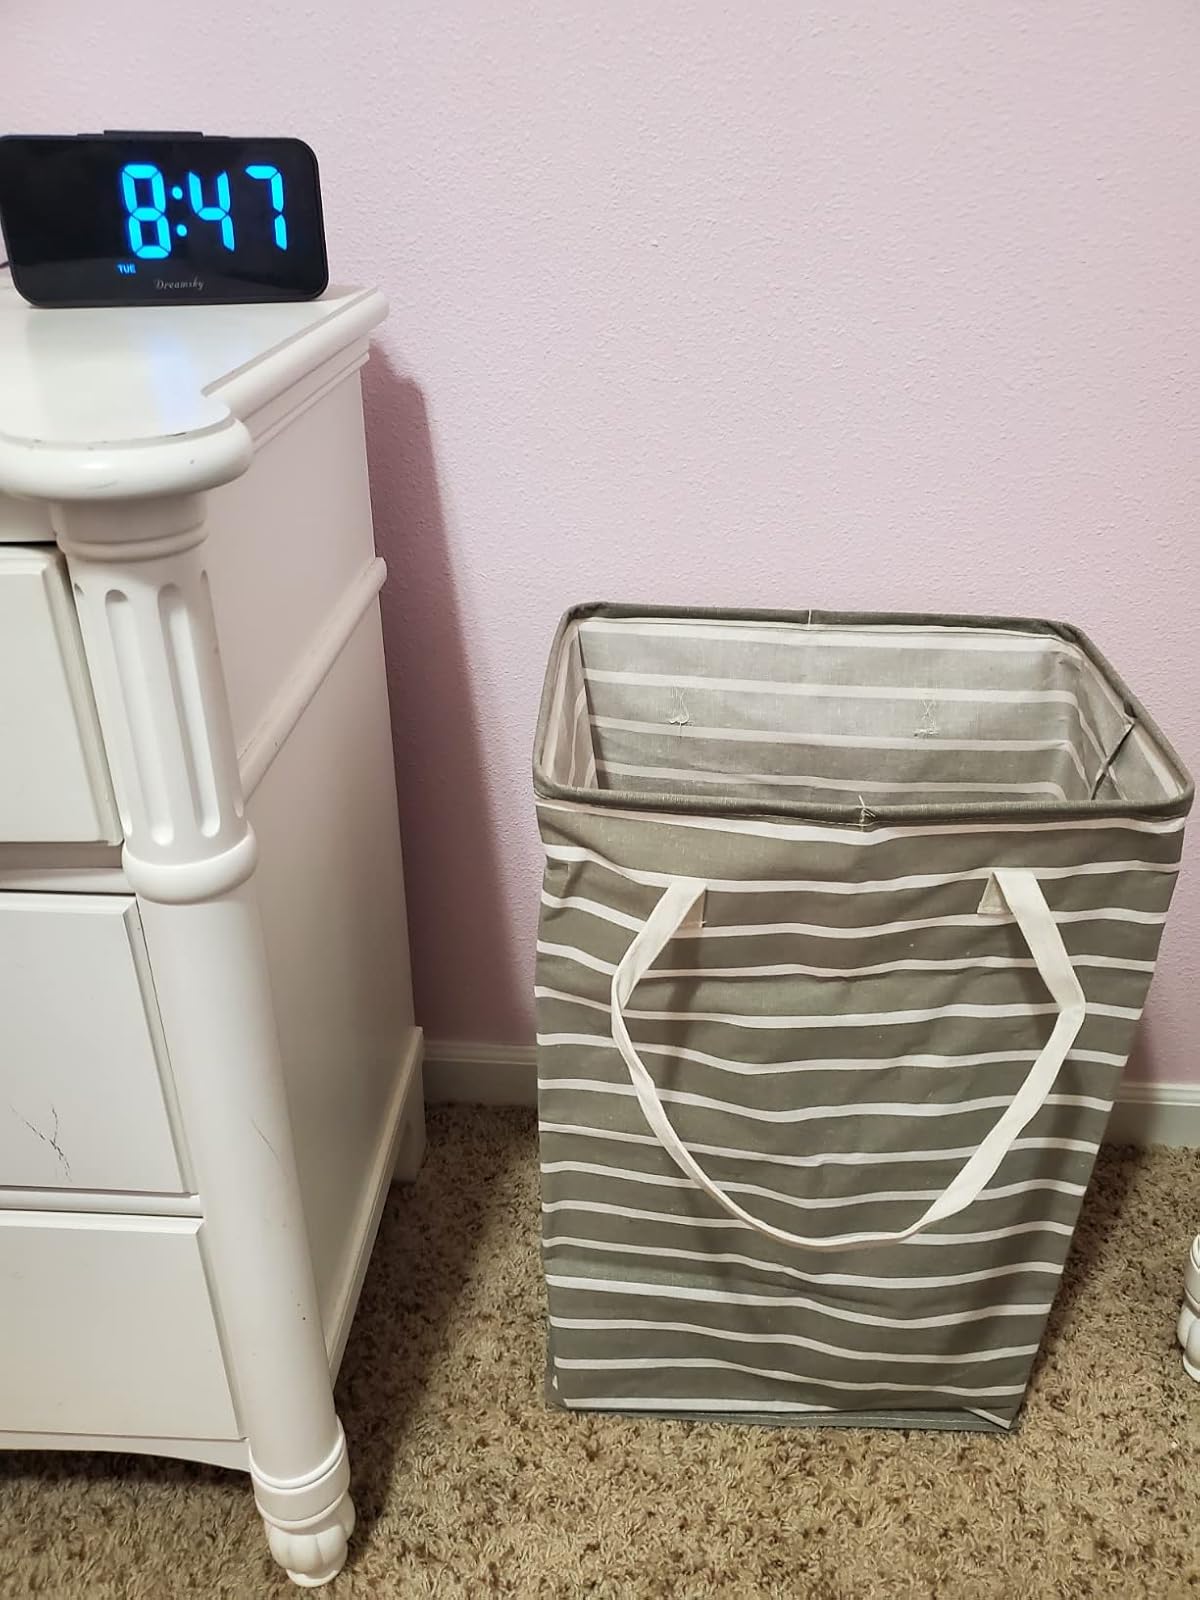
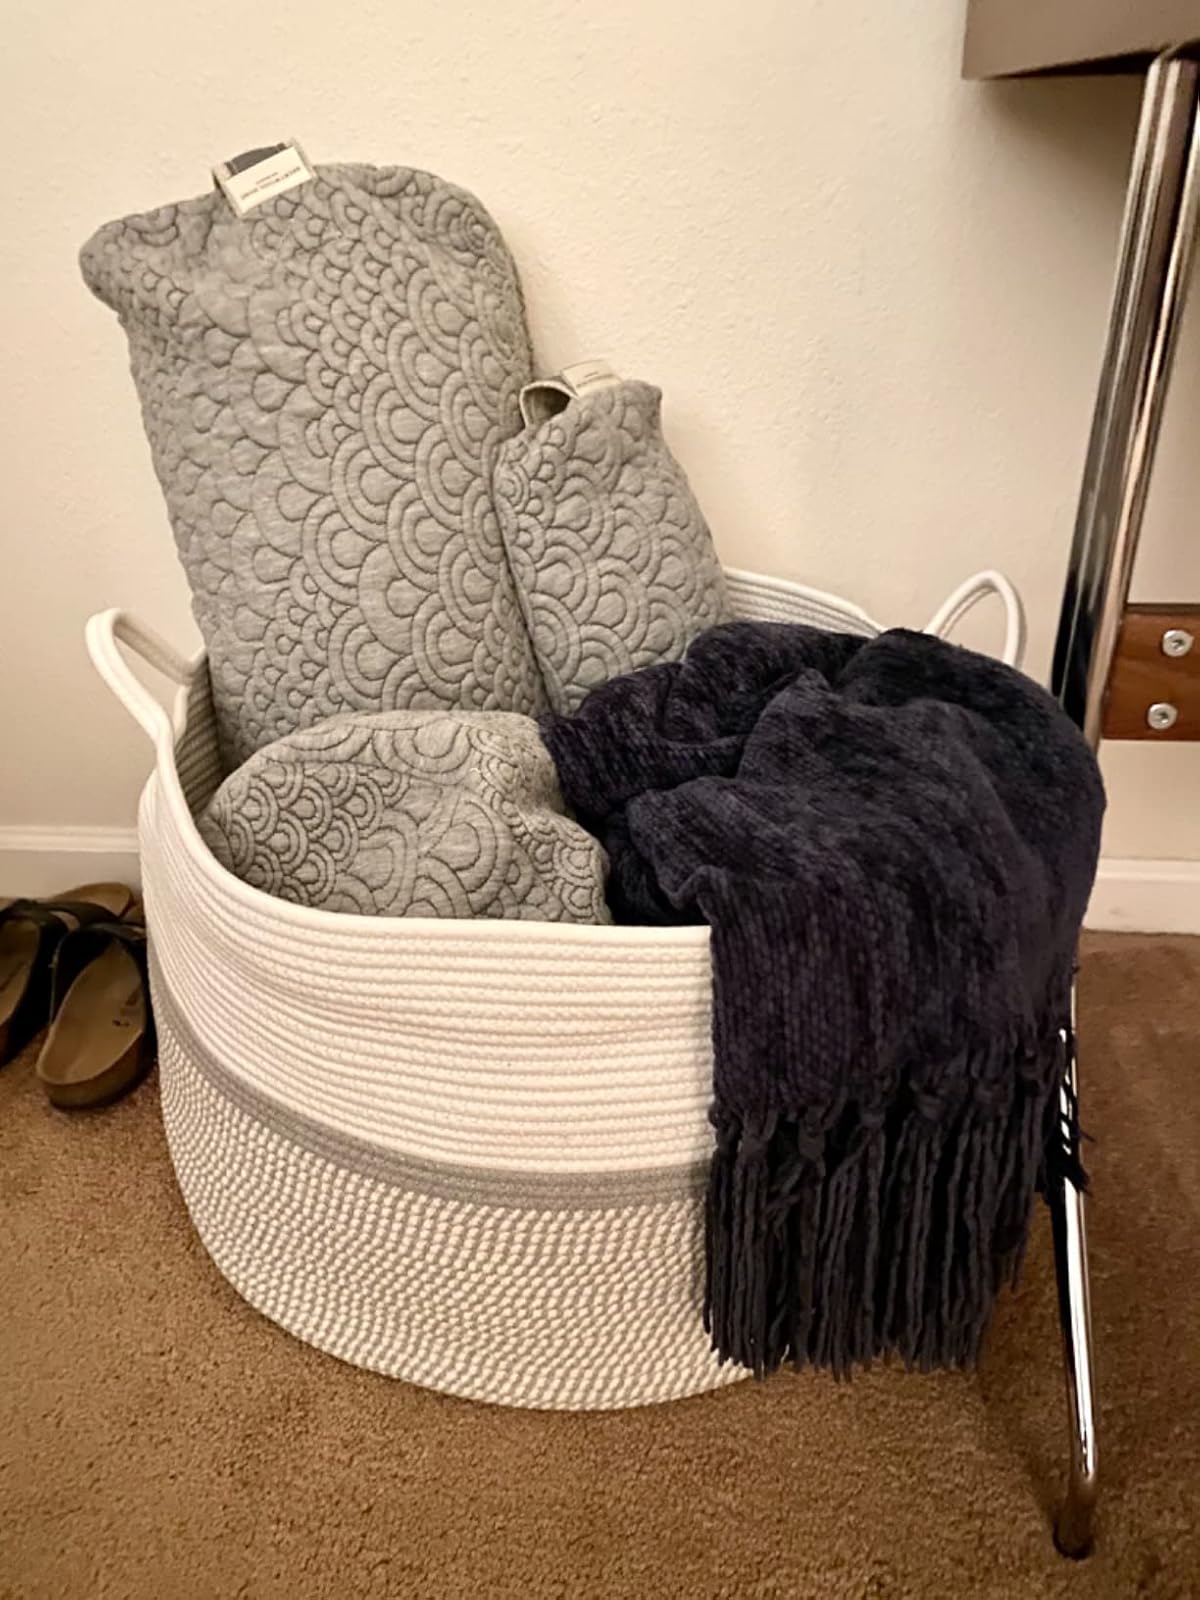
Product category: items_hamper
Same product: no